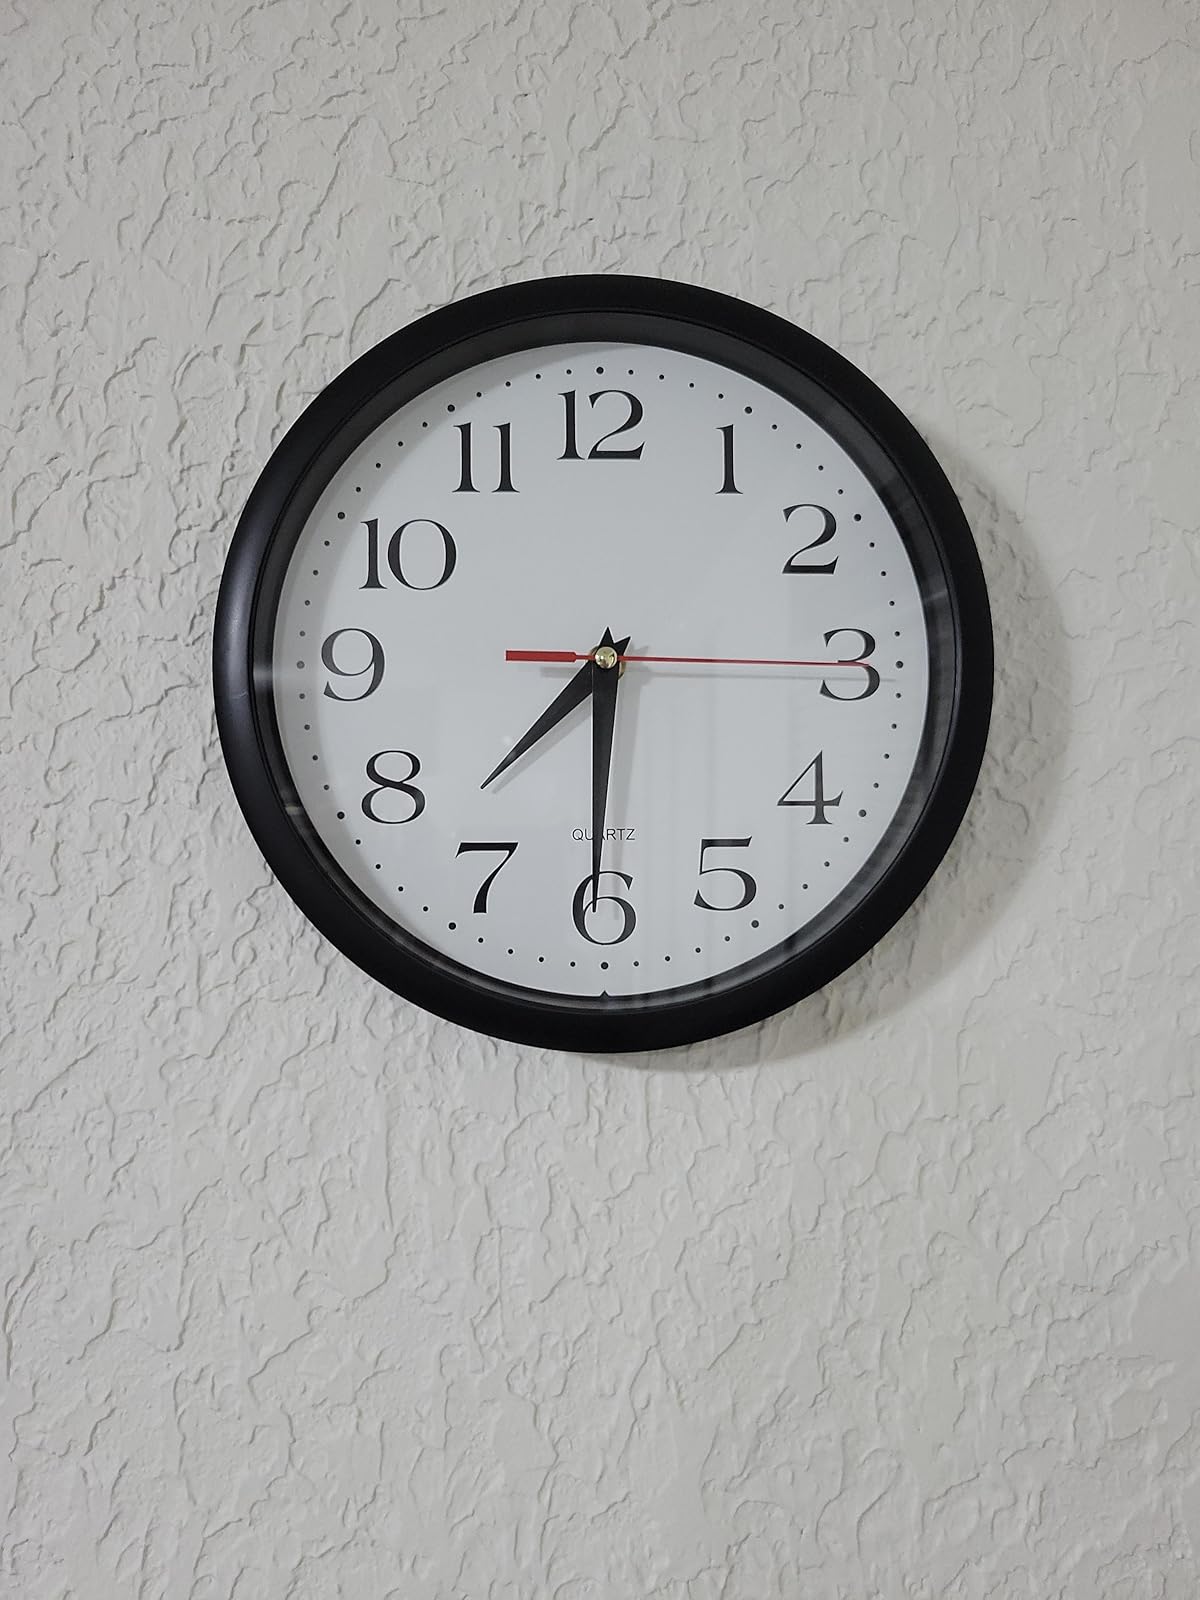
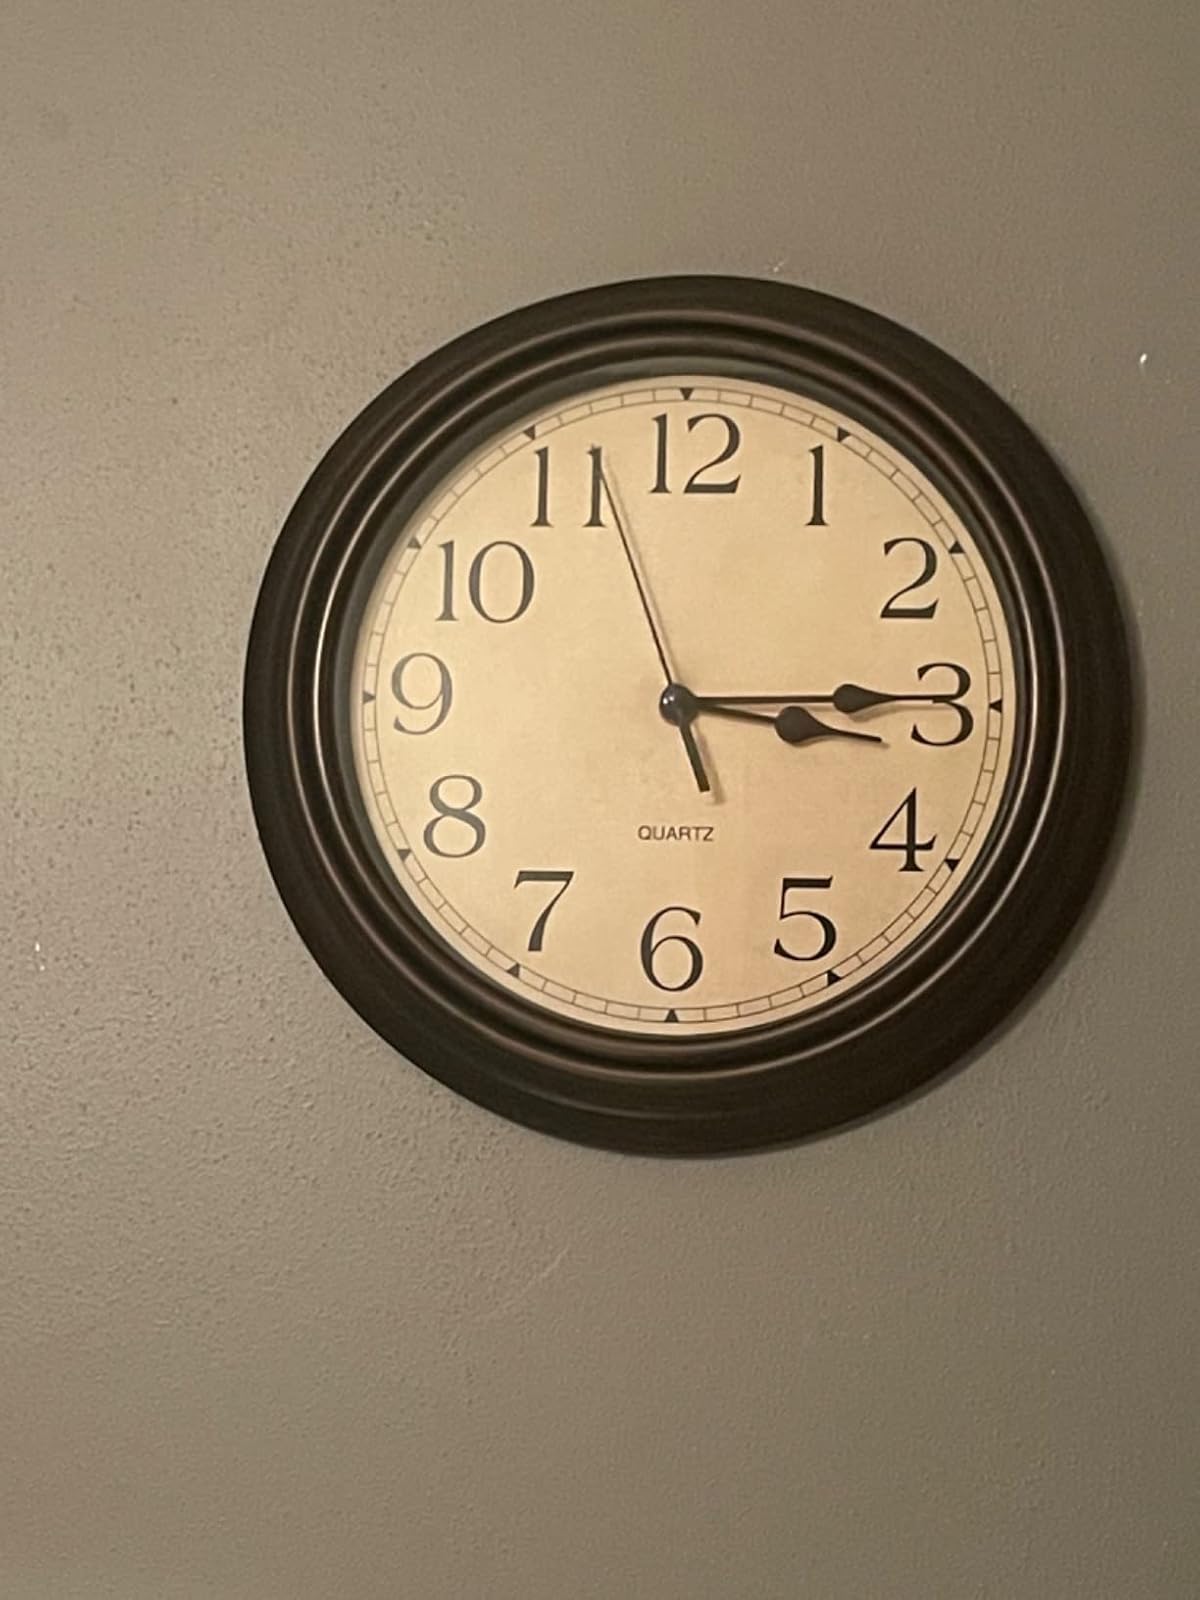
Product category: clock
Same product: no